Anti-CRISPR

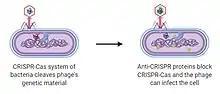
Phage therapy is a good alternative to the use of antibiotics, but some bacteria have CRISPR-Cas systems. Nevertheless, if phages had Acr proteins, they would inhibit the CRISPR-Cas immune system and infect the cell. At the end of the phage reproduction cycle, which takes place inside bacteria, new phages would be released, provoking the cell lysis.

In order to know whether a certain bacterium synthesises Cas9, and therefore uses CRISPR-Cas9, or to detect accidental or not allowed use of this system, AcrIIC1 can be used. As the aforementioned protein binds to Cas9, a centrifugal microfluidic platform has been designed to detect it and determine its catalytic activity.